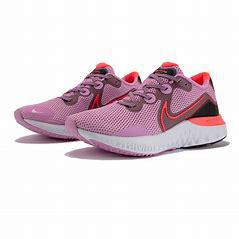
Brand: Nike
Model: Renew Run